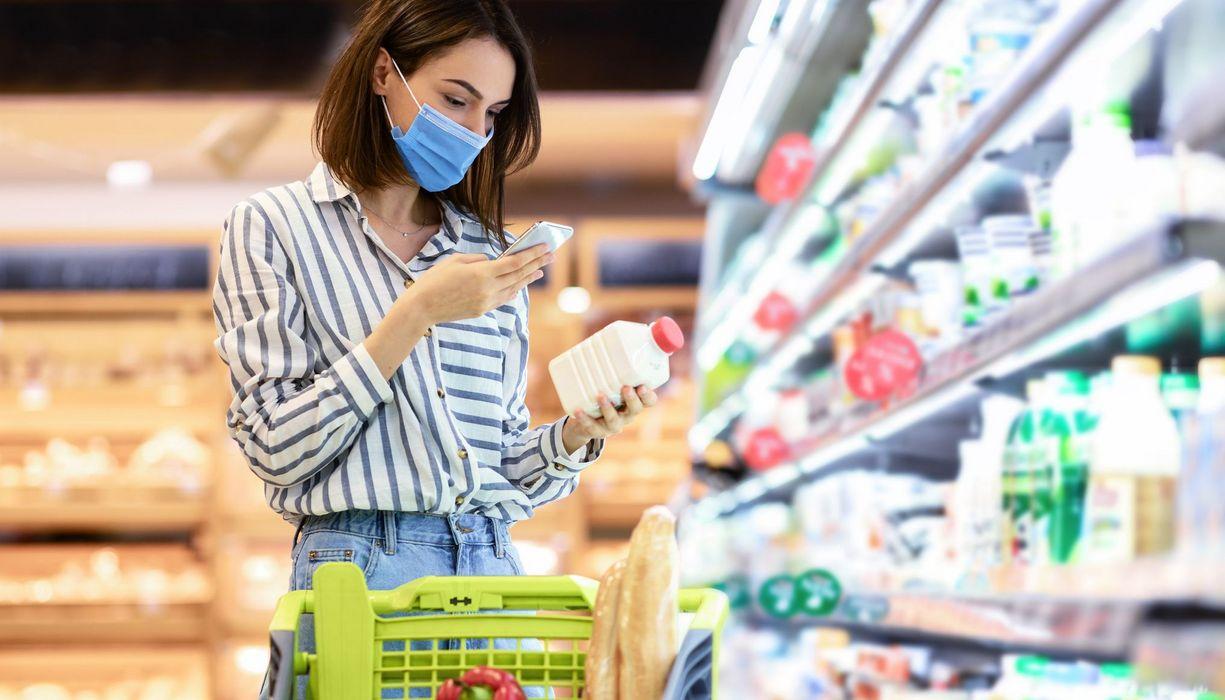
có nhiều chai lọ xuất hiện ở trên kệ hàng bên cạnh người phụ nữ